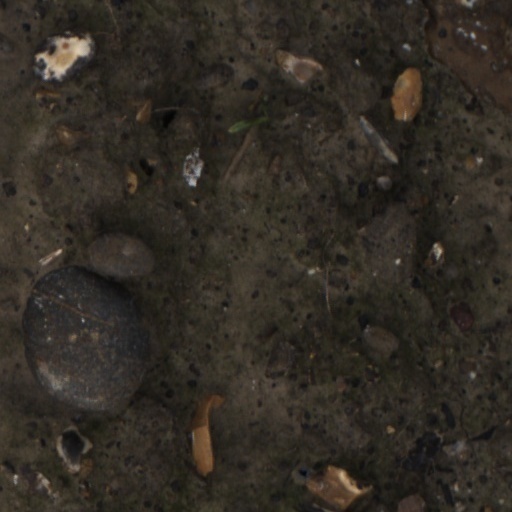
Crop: wheat